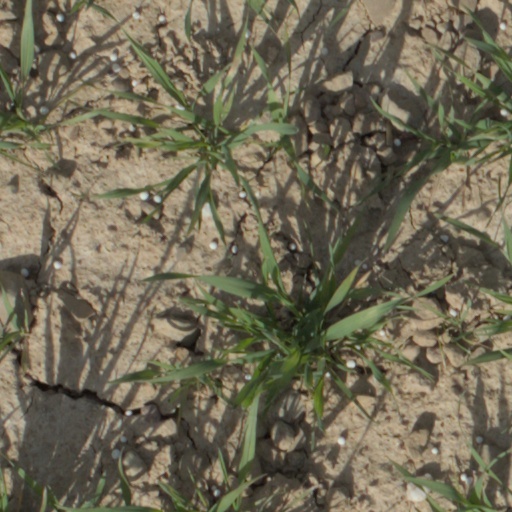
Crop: wheat